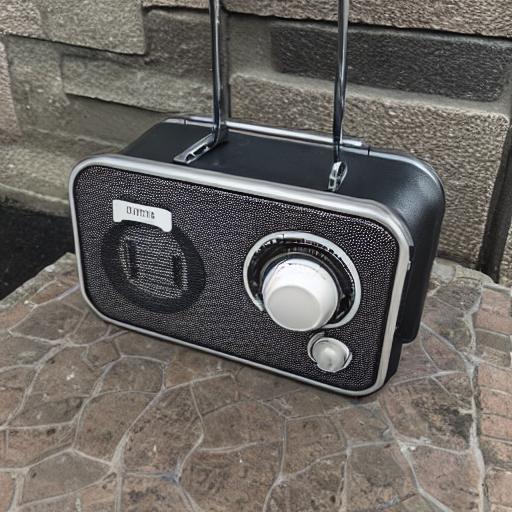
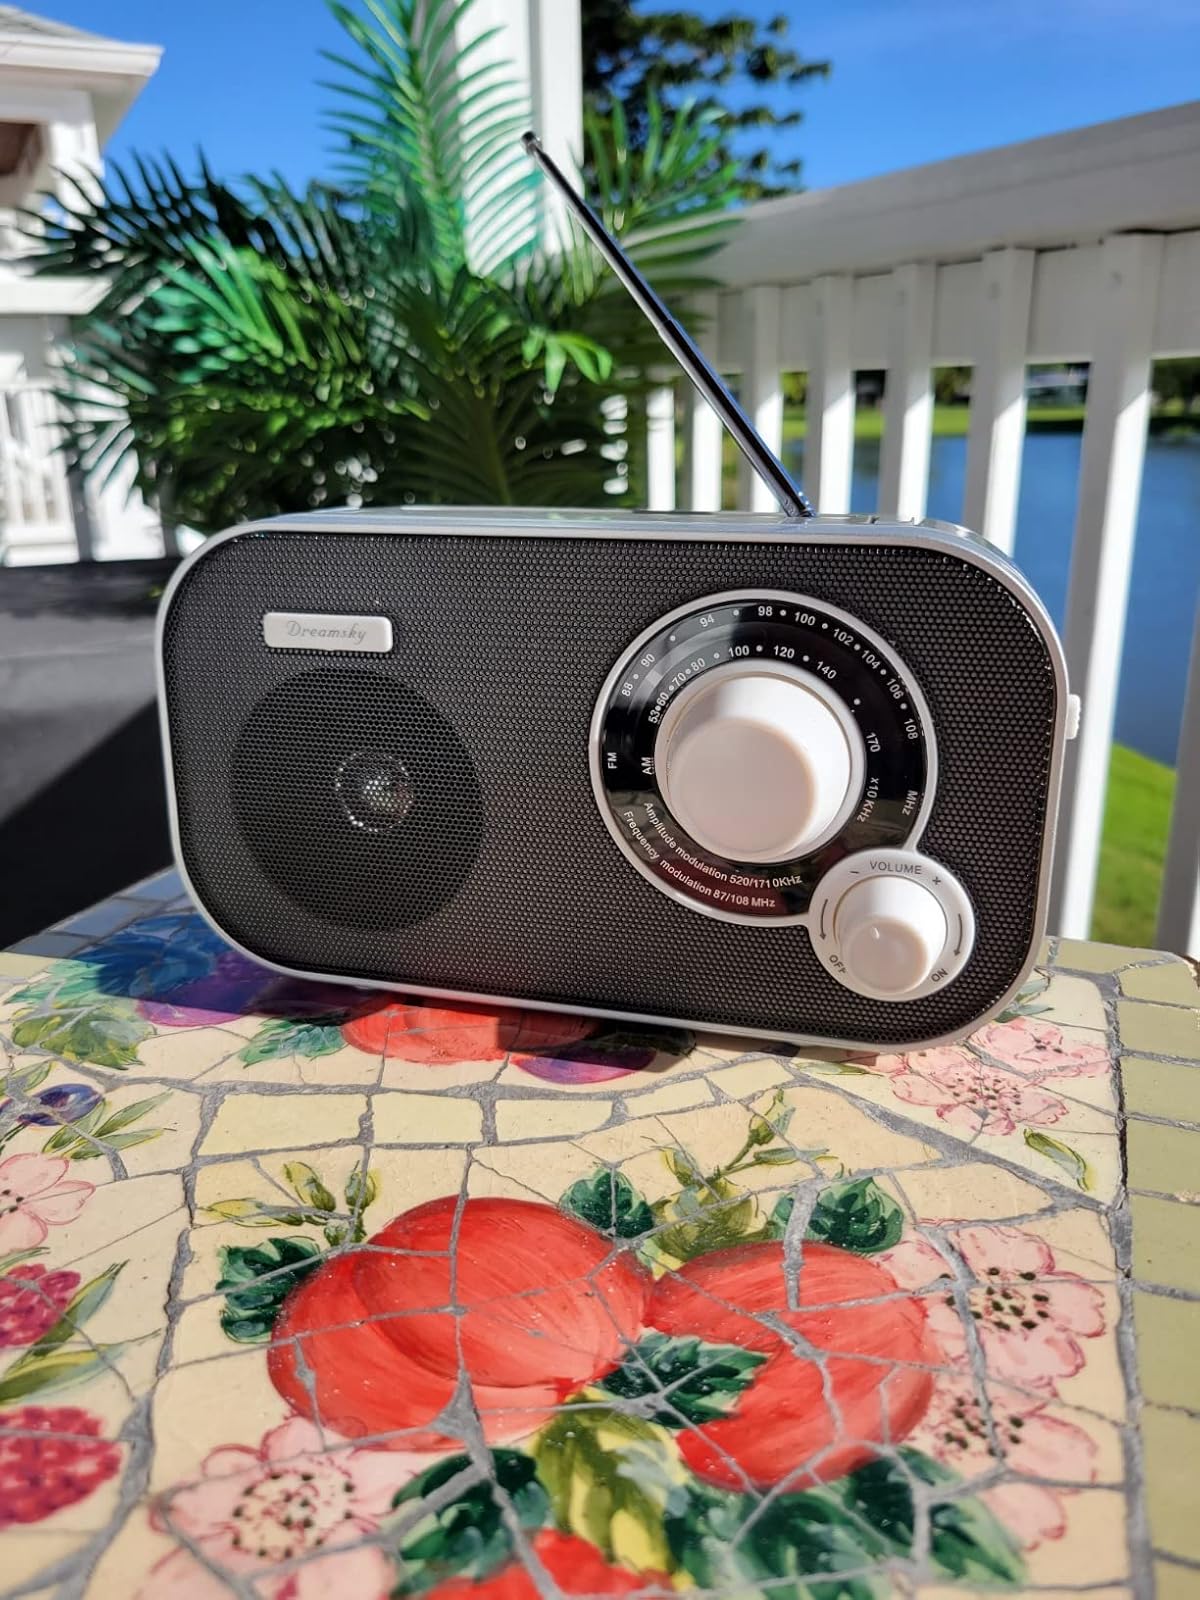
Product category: radio
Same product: no